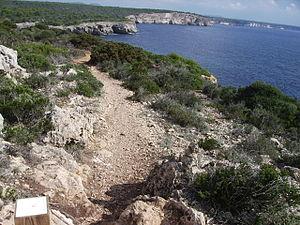
Le Camí de Cavalls est un sentier ancestral qui fait le tour de l’île de Minorque, en Espagne sur une longueur de 186 km. Il fait partie, sous la désignation GR 223, du réseau espagnol de sentiers de grande randonnée et permet d’atteindre certaines des plages de Minorque les plus difficilement accessibles.